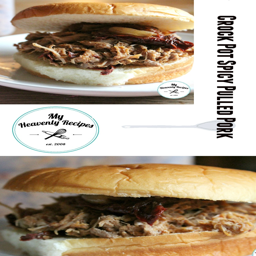
you 'll never go back to boring pork when you try this recipe .